History of education in the United States

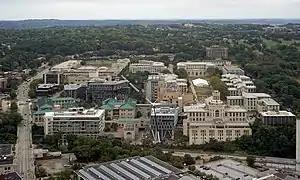
Carnegie Mellon University is one of a number of universities established by wealthy philanthropists at the close of the 19th century

In 1983, the National Commission on Excellence in Education released a report titled "A Nation at Risk". Soon afterward, conservatives were calling for an increase in academic rigor including an increase in the number of school days per year, longer school days and higher testing standards. English scholar E.D. Hirsch made an influential attack on progressive education, advocating an emphasis on "cultural literacy"—the facts, phrases, and texts that Hirsch asserted are essential for decoding basic texts and maintaining communication. Hirsch's ideas remain influential in conservative circles into the 21st century. Hirsch's ideas have been controversial because as Edwards argues: